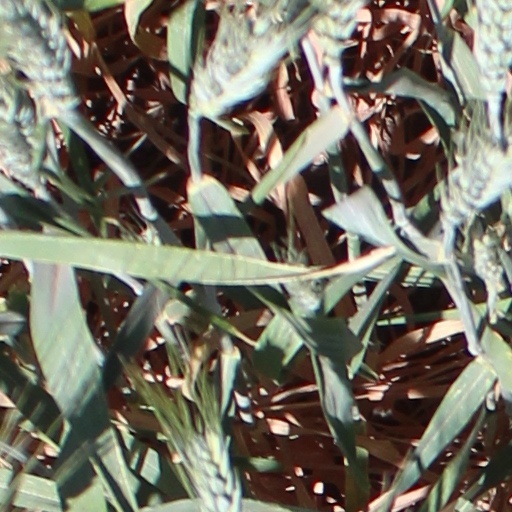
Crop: wheat